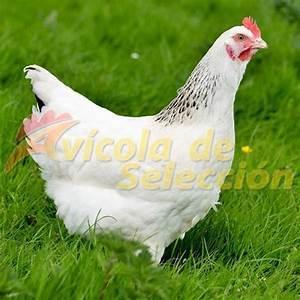
chicken